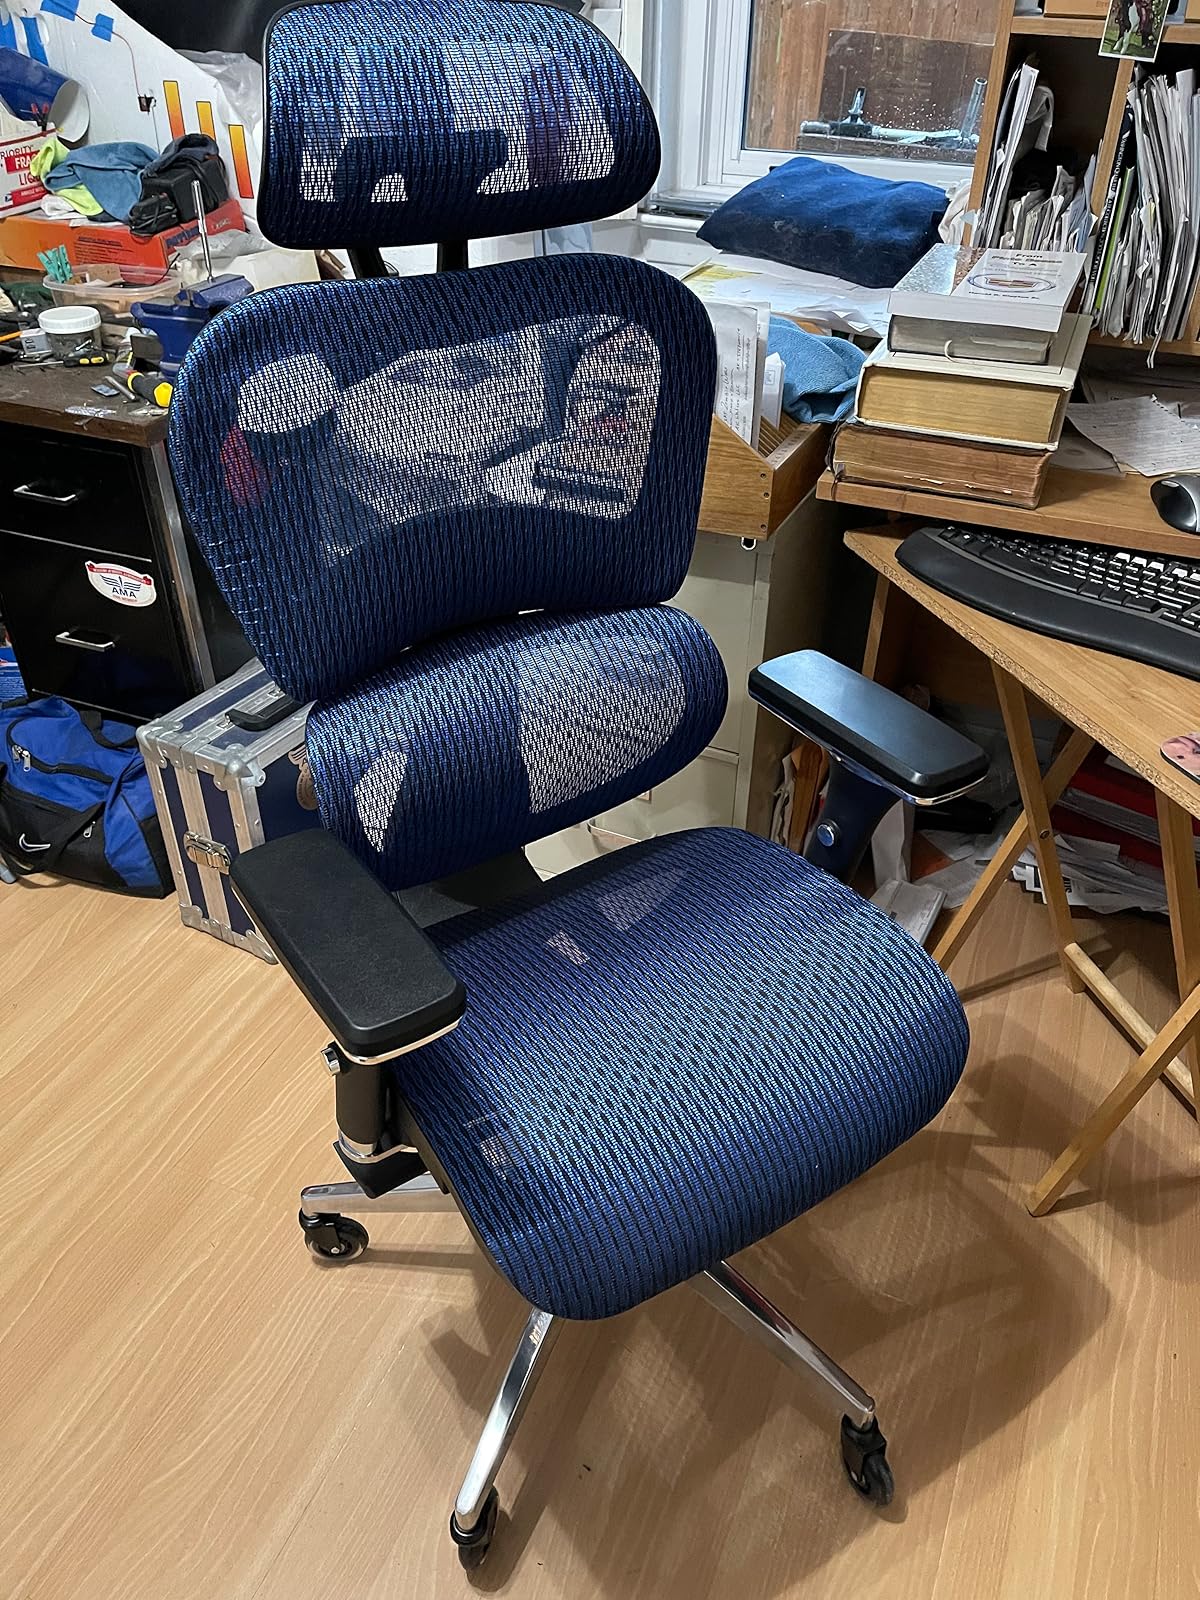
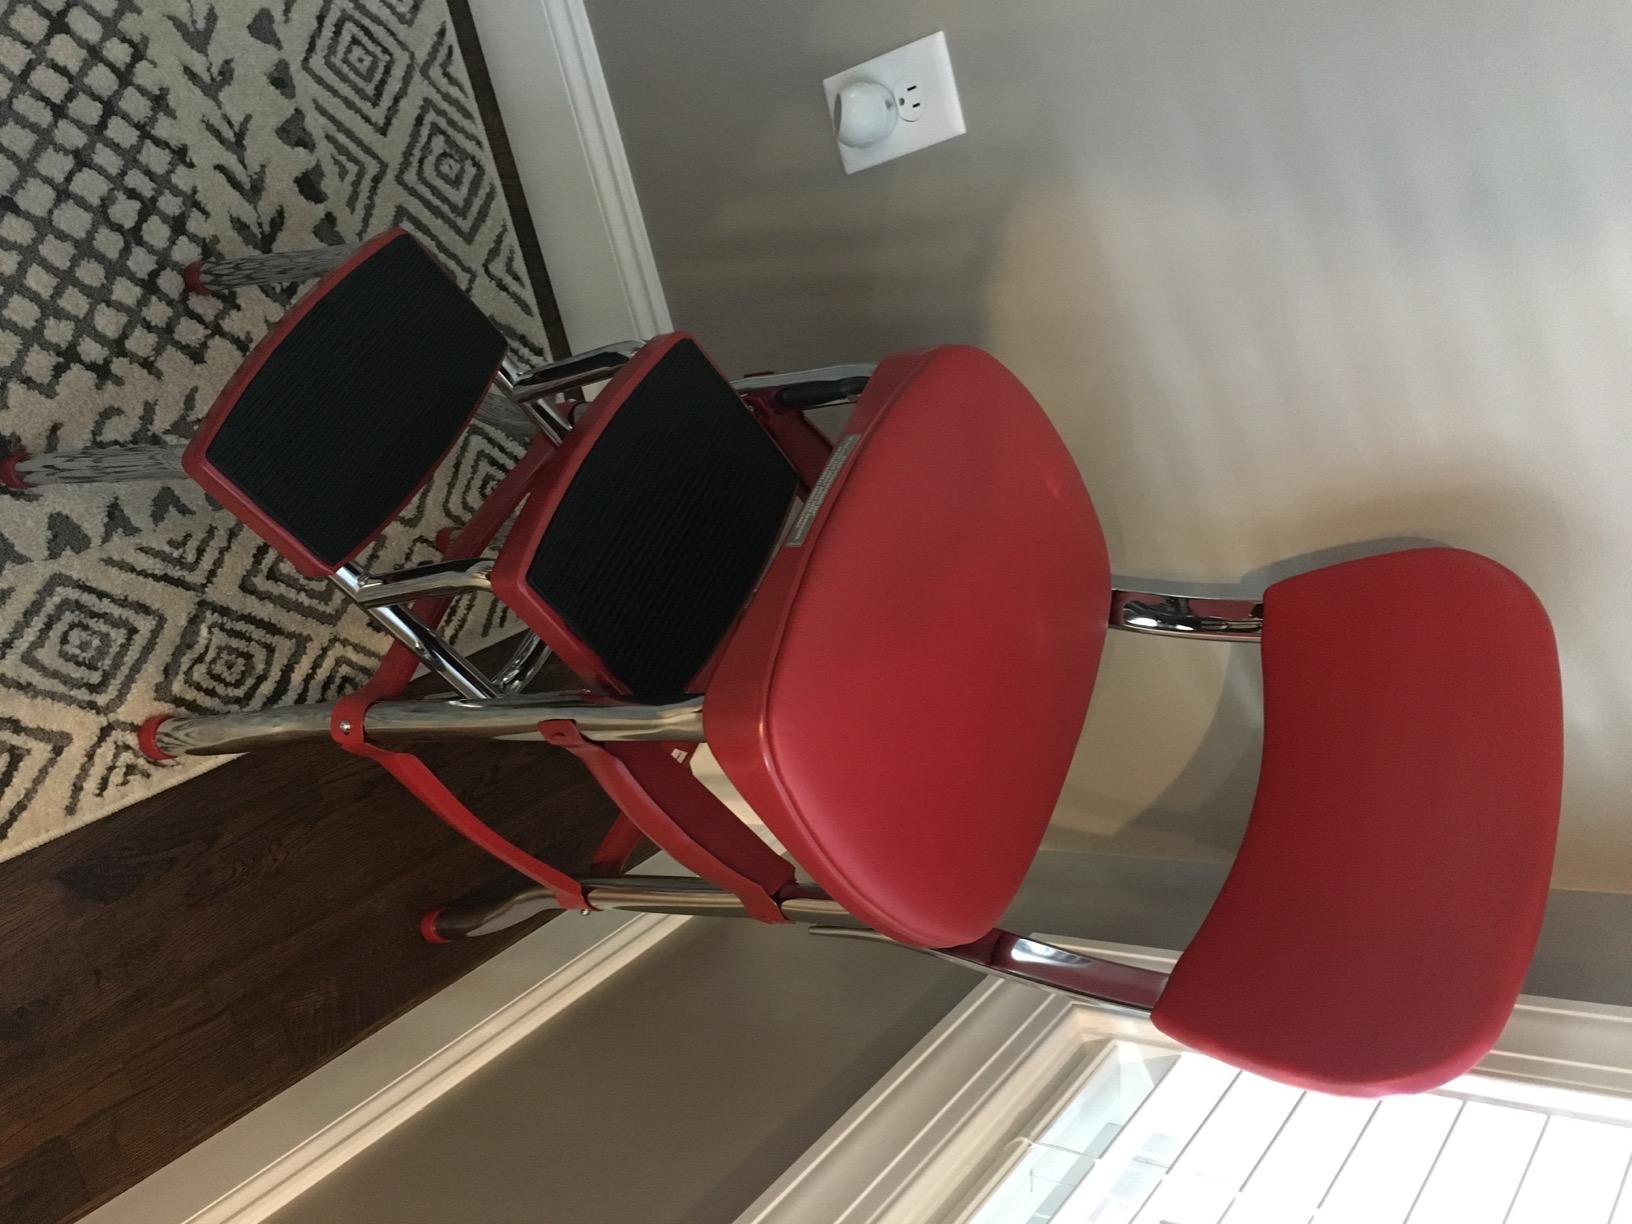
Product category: items_chair
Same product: no